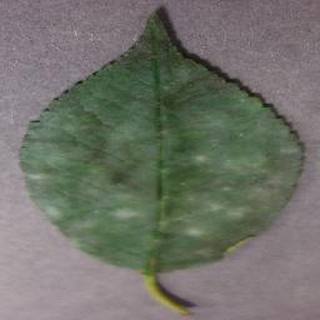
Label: cherry_powdery_mildew